Daniel Coats (American football)

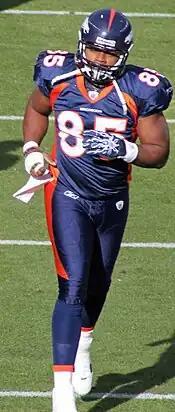
Coats in 2010

Daniel Coats (born April 16, 1984) is a former American football tight end. He was signed by the Cincinnati Bengals as an undrafted free agent in 2007. He played college football at Brigham Young University.